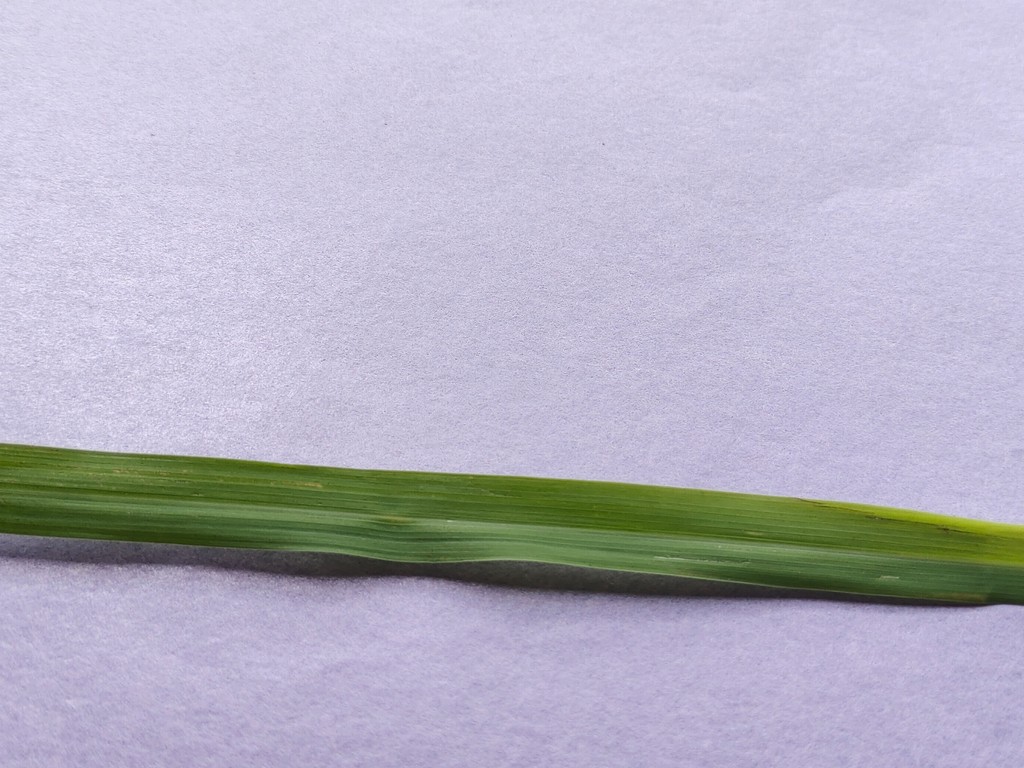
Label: Healthy